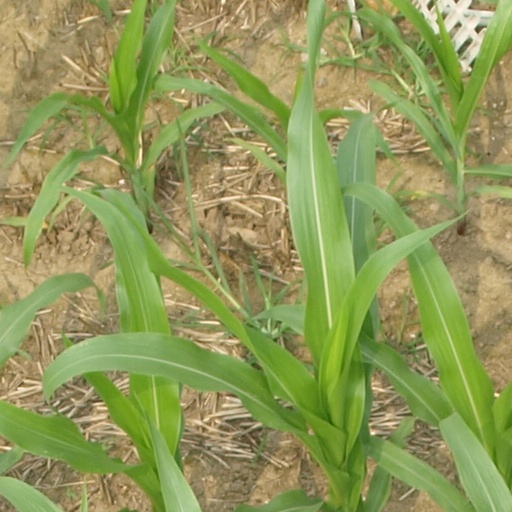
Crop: maize; corn